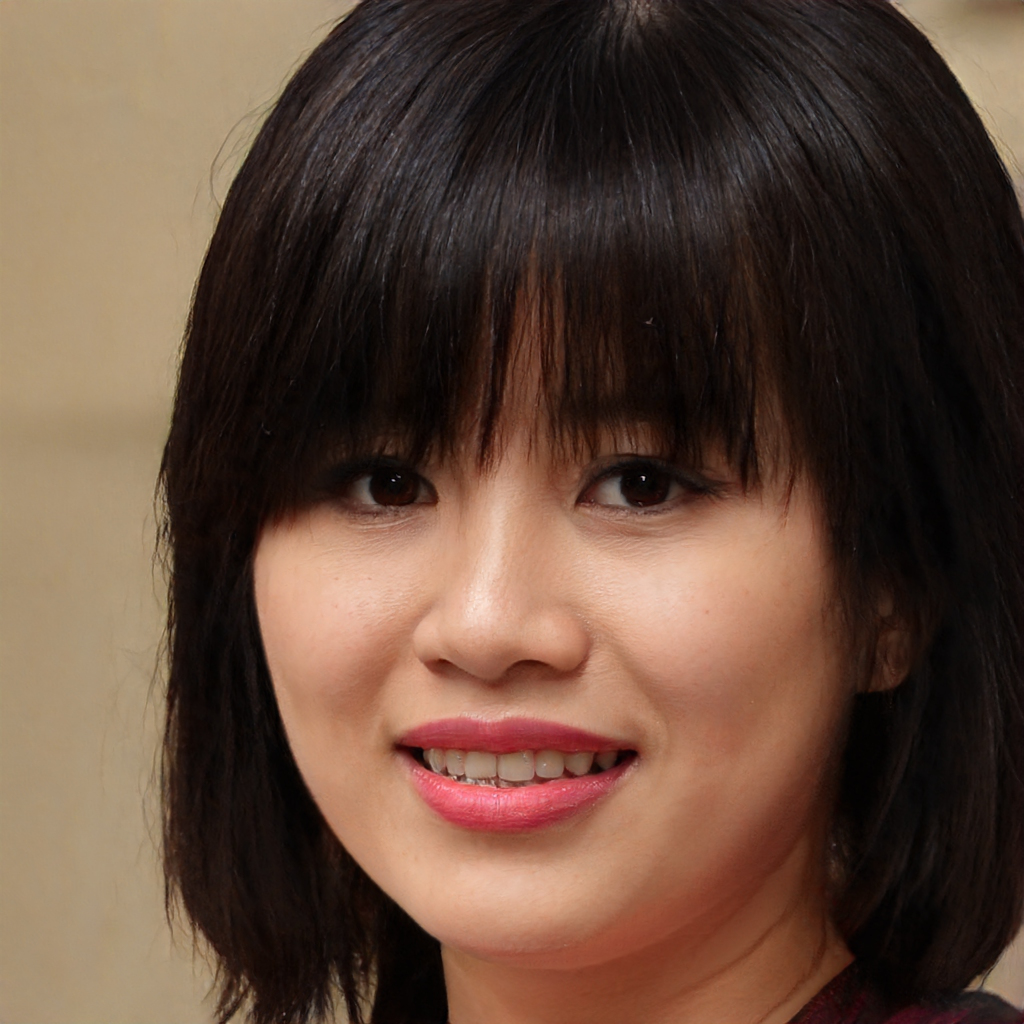
Gender: Female